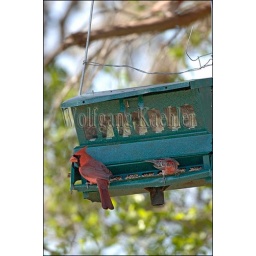
Usa, texas, hill country near hunt, northern cardinal male at bird feeder